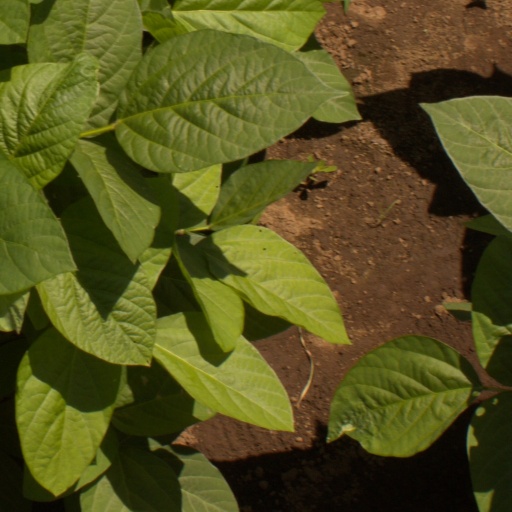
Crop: soybean